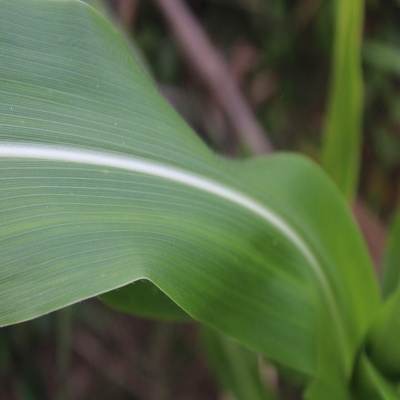
Crop: Maize
Condition: healthy